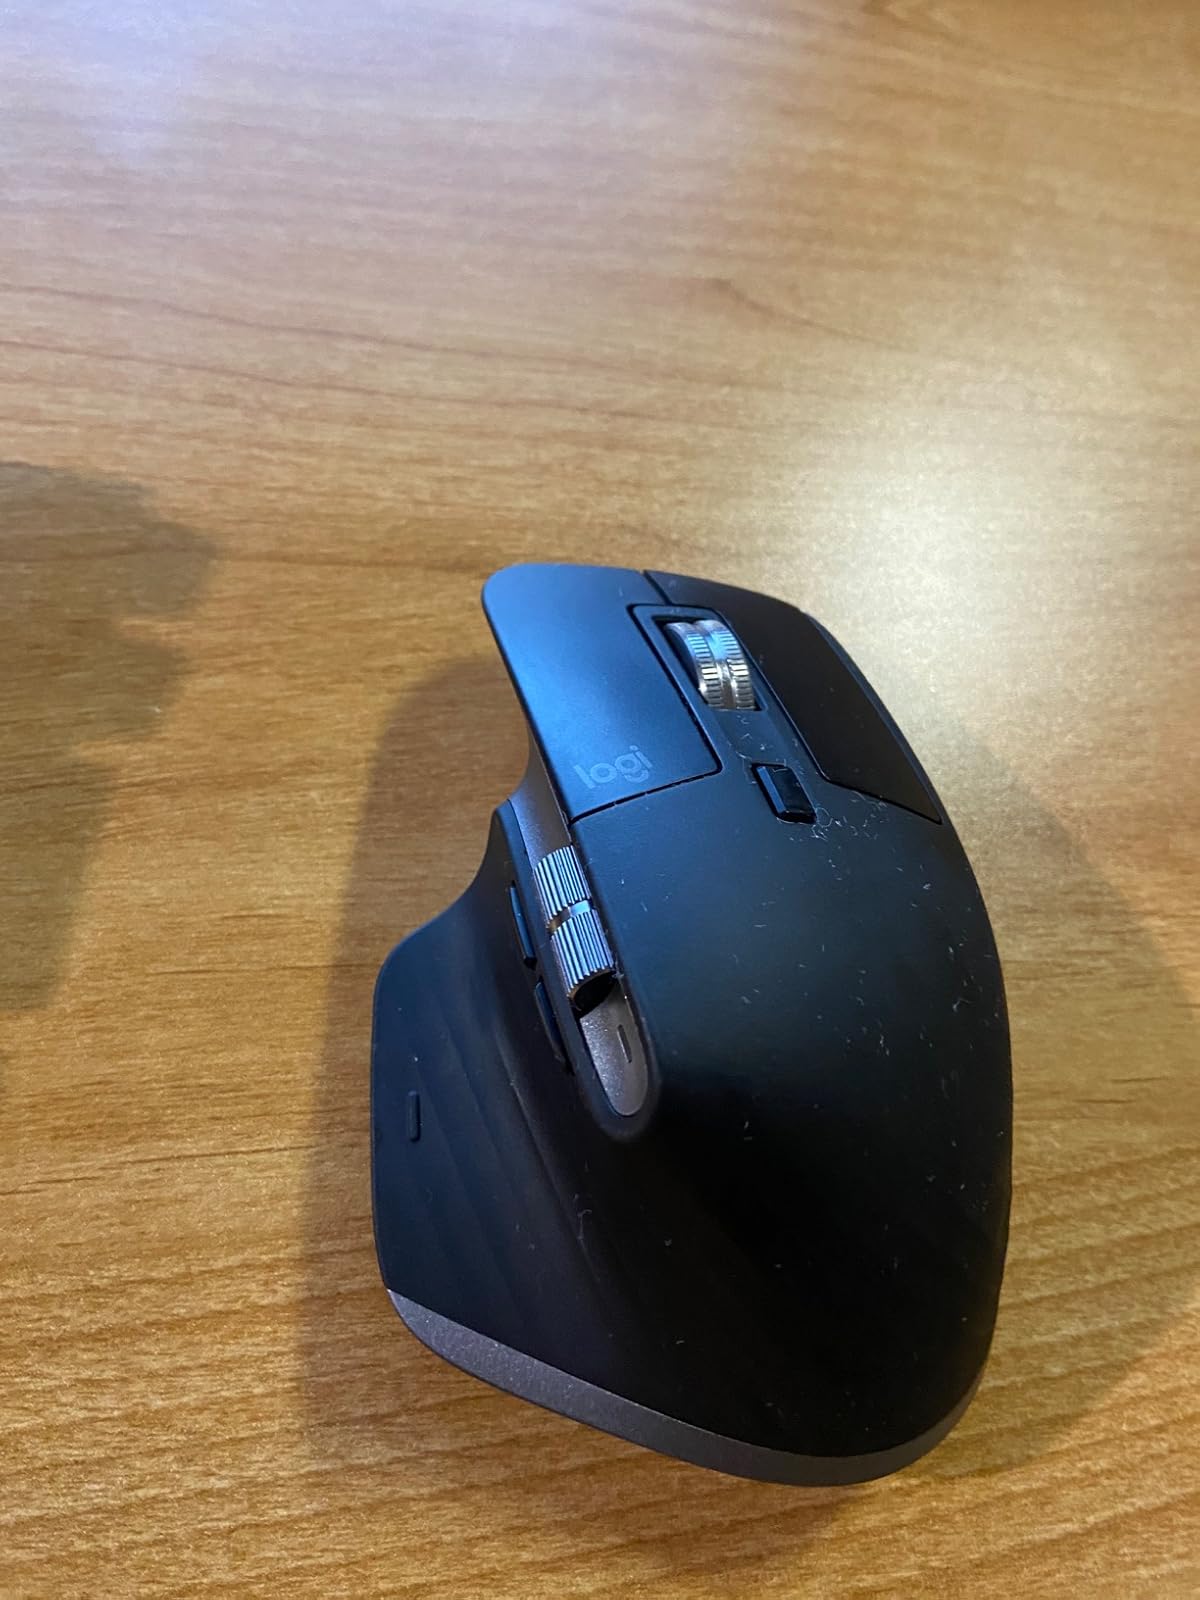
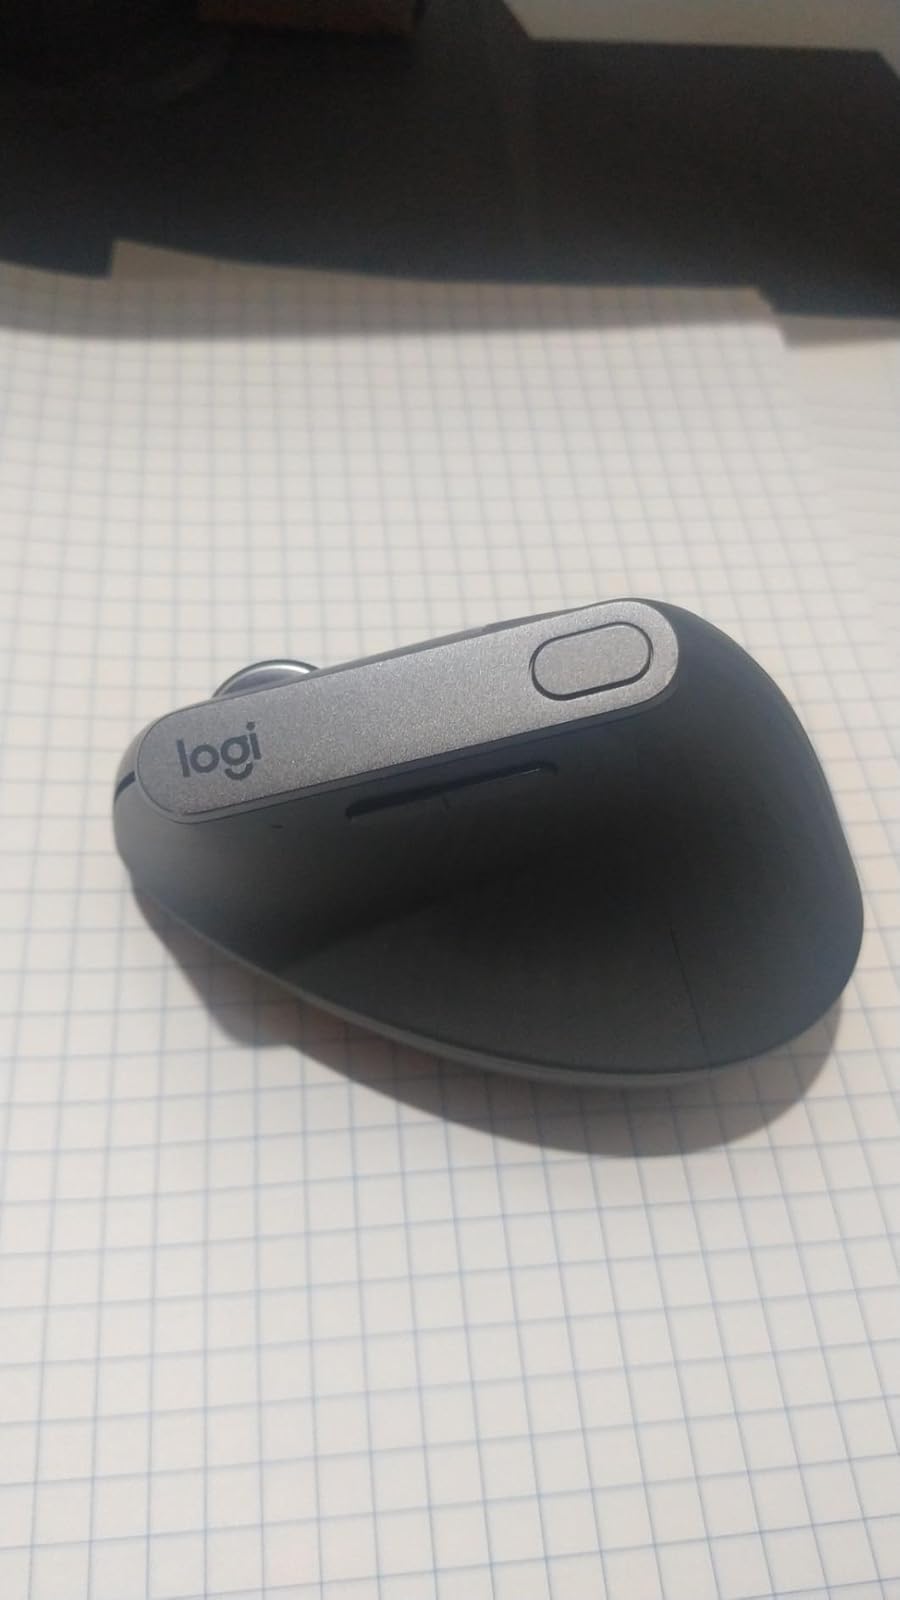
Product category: mouse
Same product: no